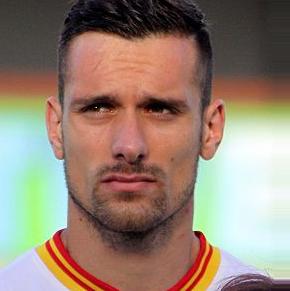
Age: 22